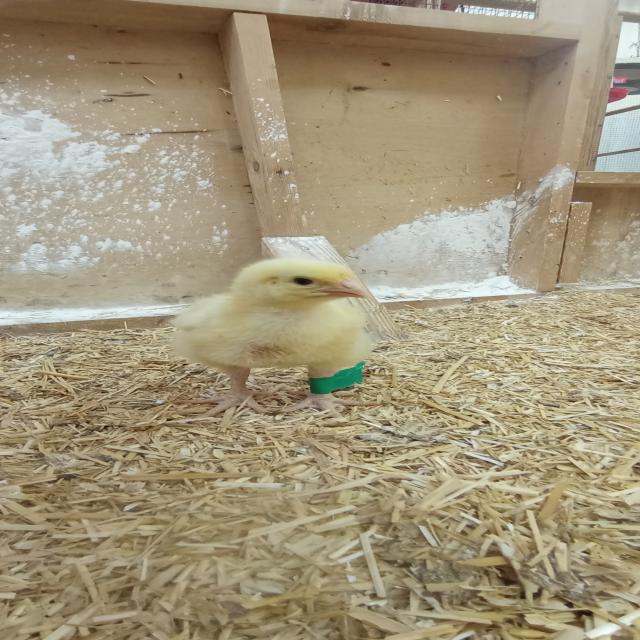
Weight: 191 g